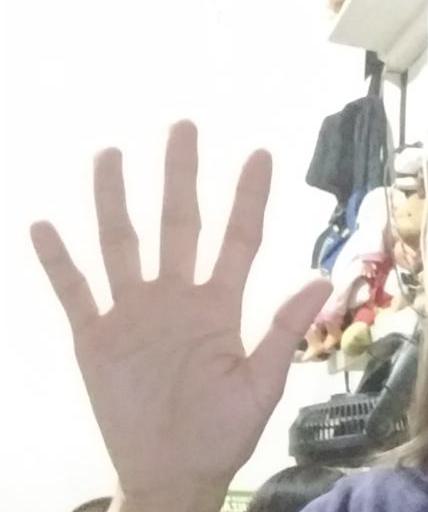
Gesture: palm